Brazilian Carnival

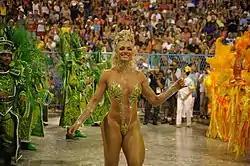
A typical performer of Samba dance

"Carnaval blocos", also known as "Blocos de Rua" ("Street Blocks") occur in nearly every neighborhood throughout the city and metropolitan areas, but the most famous are the ones in Copacabana, Ipanema, Leblon, Lagoa, Jardim Botânico, and in downtown Rio. Organizers often compose their own music themes that are added to the performance and singing of classic "marchinhas" and samba popular songs. "Cordão do bola preta" ("Polka Dot Bloco"), that goes through the heart of Rio's historical center, and "Suvaco do Cristo" ('Armpit of Christ the Redeemer', referring to the angle of the statue seen from the neighborhood), near the Botanical Garden, are some of the most famous groups. "Monobloco" has become so famous that it plays all year round at parties and small concerts.